Alice Dryden

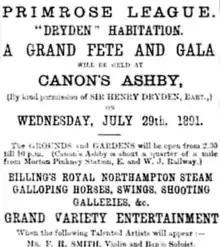
Primrose League "grand fete and gala" at Canons Ashby, advertised in 1891.

Dryden and Margaret Jourdain worked together on a book about areas that would be affected by the construction of the Great Central Railway. Their friendship led to an important collaboration on the history of lace. Dryden and Jourdain added chapters and photographs to Fanny Bury Palliser’s 1865 book, "History of Lace". The updated and expanded version was well reviewed in the "Times Literary Supplement" which commented on the "good use" made of "modern photographic methods". This new "History of Lace", "entirely revised, re-written, and enlarged under the editorship of M. Jourdain and Alice Dryden" came out in 1901 and was republished several times between then and 1984.